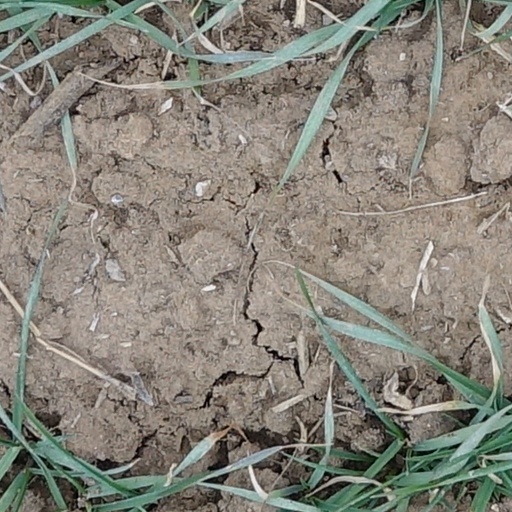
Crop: wheat